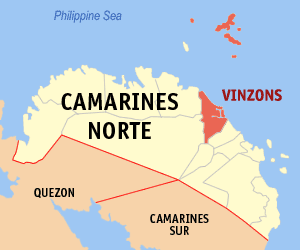
Vinzons est une municipalité de la province de Camarines Norte, aux Philippines.